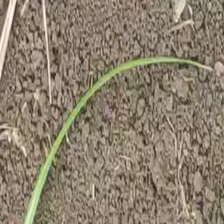
Weed species: Lavhala_(Cyperus_Rotundus)